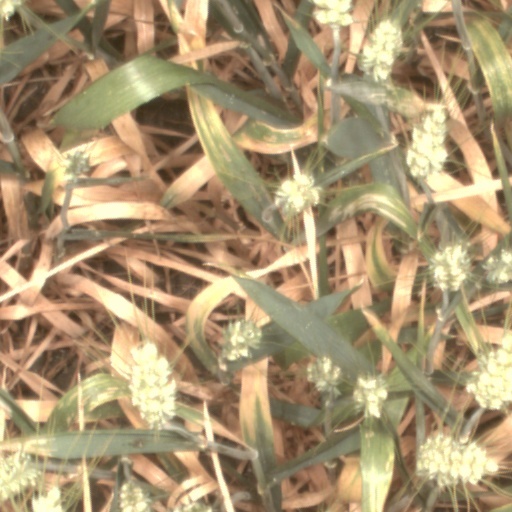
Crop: wheat